Quercus virginiana

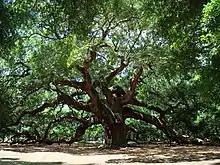
The Angel Oak on Johns Island, South Carolina. The man under the tree is tall.

Live oak wood is hard, heavy, and difficult to work with, but very strong. In the days of wooden ships, live oaks were the preferred source of the framework timbers of the ship, using the natural trunk and branch angles for their strength. The frame of was constructed from southern live oak wood harvested from St. Simons Island, Georgia, and the density of the wood grain allowed it to survive cannon fire, thus earning her the nickname "Old Ironsides". Even today, the U.S. Navy continues to own extensive live oak tracts.